Borole

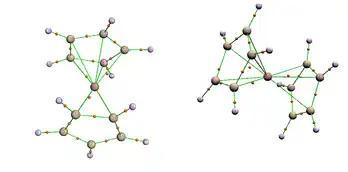

In the Aluminium complex, an Al (III) ion is sandwiched between a Cp* and a substituted borolediide dianion, giving an overall neutral structure. Sindlinger reported that examining the orbitals of the simpler hypothetical model complex revealed similar features to the fully substituted compound. The successful transfer of two electrons onto the borole ring becomes apparent from the borole-based HOMO essentially being identical with the LUMO in free borole. The oxidation of Al is further in line with Bader charges of +2.29 at Al and -0.78 on the borole (CB) unit. However, this charge resides on the butadiene backbone as opposed to on boron (C −0.24; C −0.99; B +1.68). In contrast, the charge accumulated on the central (C)-Cp* moiety amounting to −1.17 is equally distributed among the five carbon atoms. Topology analysis was performed using QTAIM, which revealed no bond critical point between Al and B. In line with a strong localisation of electron density on C, bond critical points are only found for the between Al and C (delocalization index, DI=0.25) but not between Al and C (DI=0.11) as shown below.